Saginaw Bears

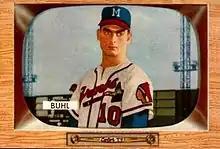
(1955) Bob Buhl, Milwaukee Braves. Bowman baseball card. A Saginaw native, Buhl pitched for the 1948 Saginaw Bears. He became an all-star pitcher in the major leagues.

At age 32, Saginaw player/manager Bob Finley hit .311 playing in 77 games for Saginaw in his dual role. Finley was a football and baseball player at Southern Methodist University. He was drafted in the second round (15th overall pick) by the Pittsburgh Pirates football team in the 1937 NFL draft. However, Finley signed to play professional baseball with the Boston Red Sox in 1937 and began a career in baseball. Finley also served as a college football, American Football League and National Football League game official from 1960 to 1970. Finley later served as the varsity baseball coach at Southern Methodist University from 1965 to 1976.